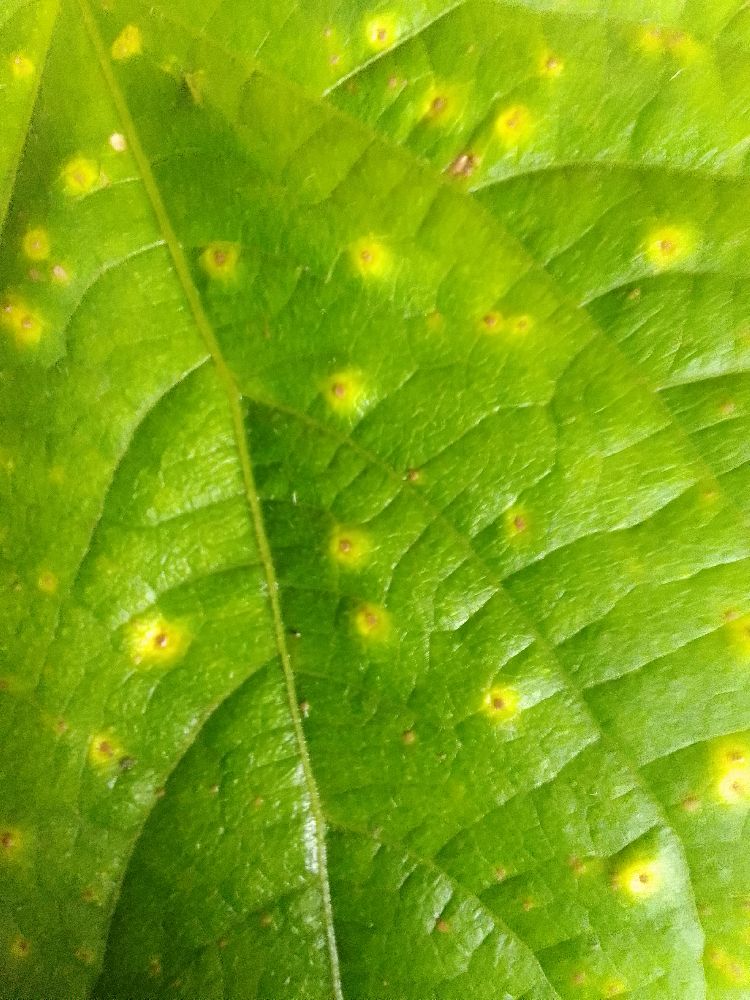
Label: rust